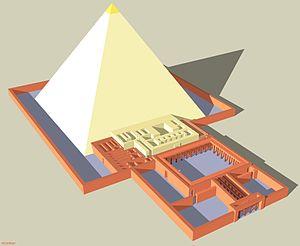
Essai d'élévation de la pyramide de Néférirkarê Kakaï et de son temple d'Abousir - Ve dynastie égyptienne
La pyramide de Néferirkarê est édifiée sur le flanc sud-ouest du promontoire d'Abousir. Elle est celle qui a le mieux résisté parmi les pyramides du site et domine encore cette nécropole royale de la Vᵉ dynastie.